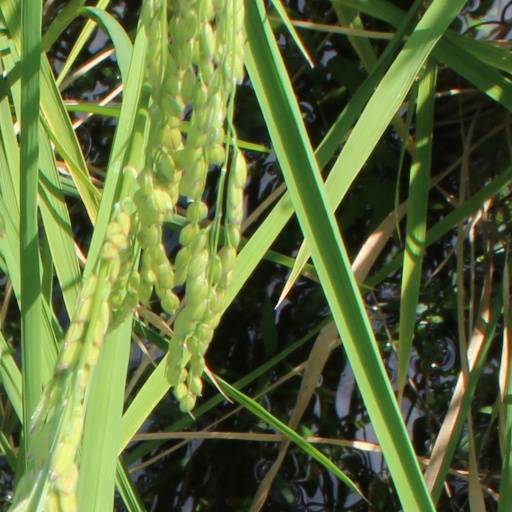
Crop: rice